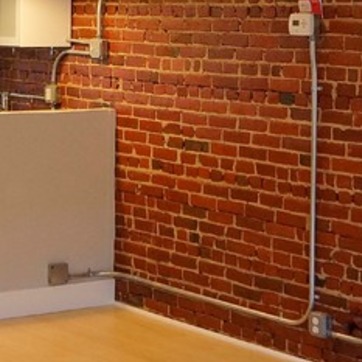
Material: brick